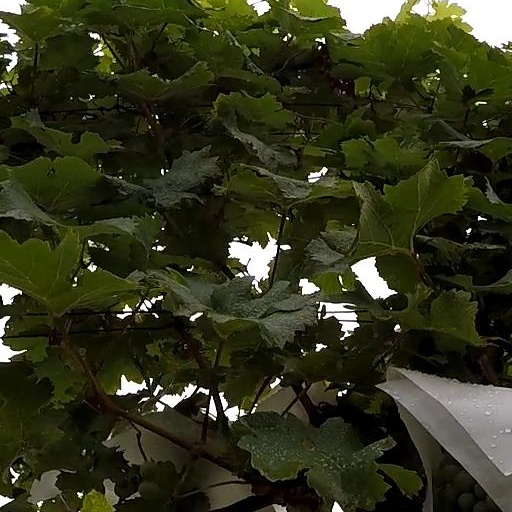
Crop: grape